Celeus (bird)

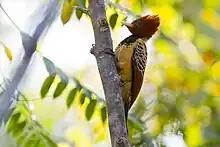
Kaempfer's woodpecker ("Celeus obrieni")

The genus "Celeus" was introduced by the German zoologist Friedrich Boie in 1831. The type species was subsequently designated as the blond-crested woodpecker ("Celeus flavescens") by the English zoologist George Robert Gray in 1840. The generic name is from the Ancient Greek word "keleos" for a "green woodpecker".